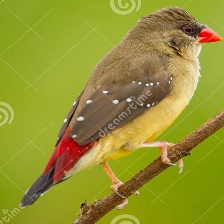
Species: AVADAVAT
Scientific name: AMANDAVA AMANDAVA